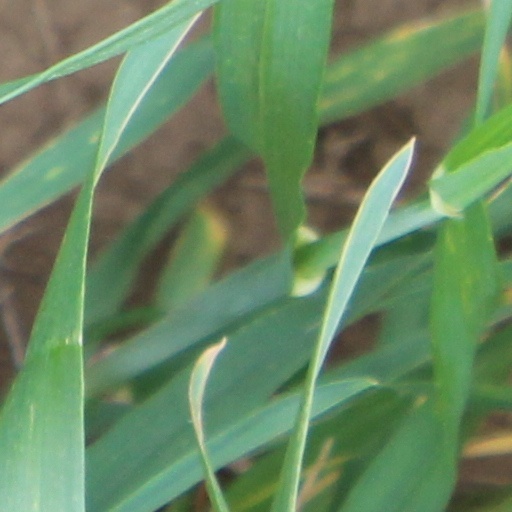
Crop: wheat